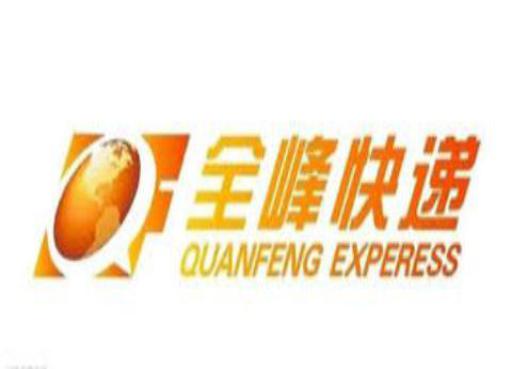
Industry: Others